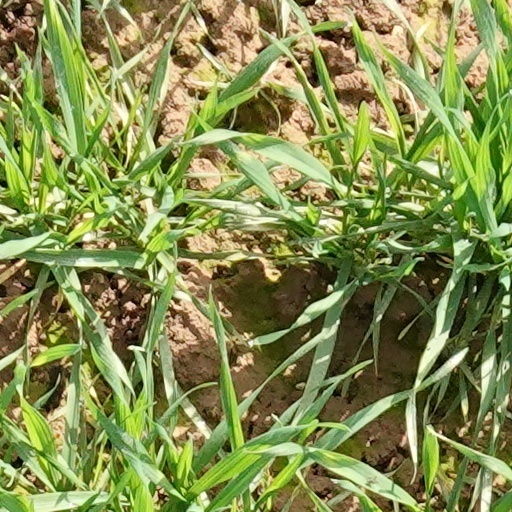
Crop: wheat